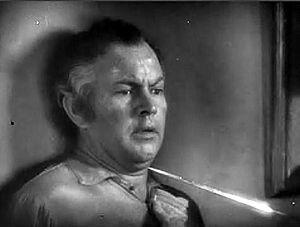
Sidney Blackmer, né le 13 juillet 1895 à Salisbury, Caroline du Nord et mort le 6 octobre 1973 à New York, est un acteur américain.